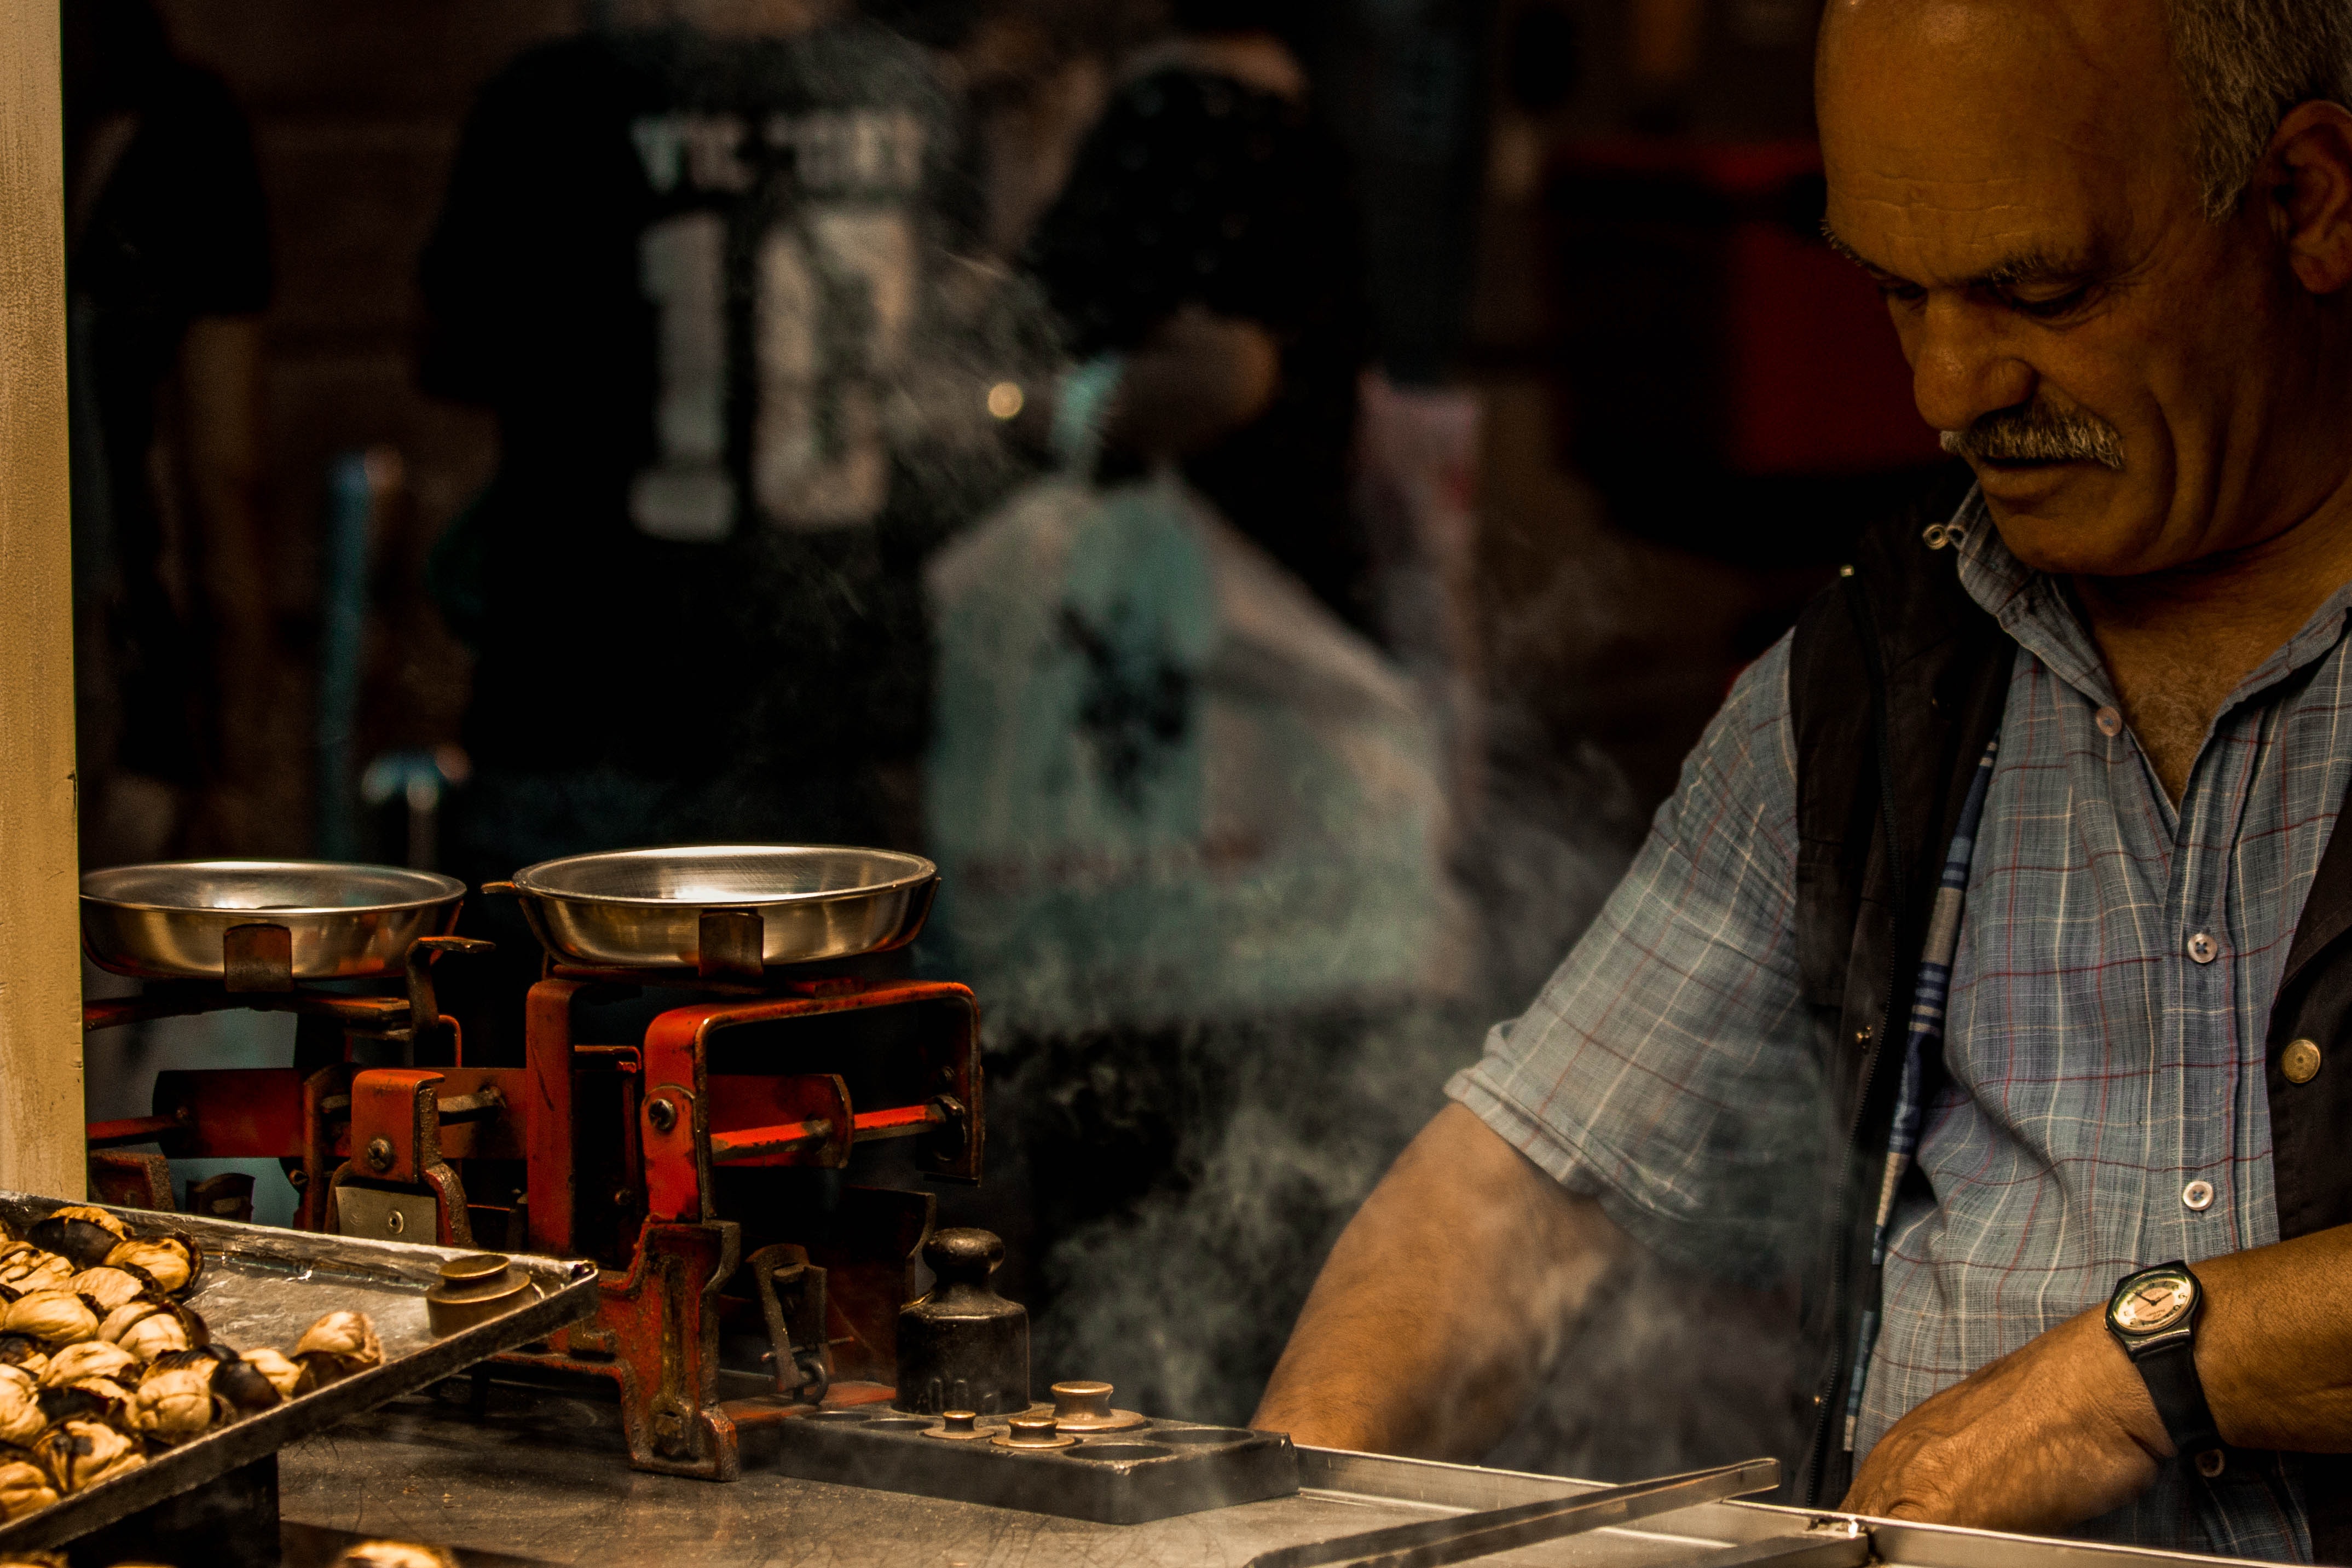
human